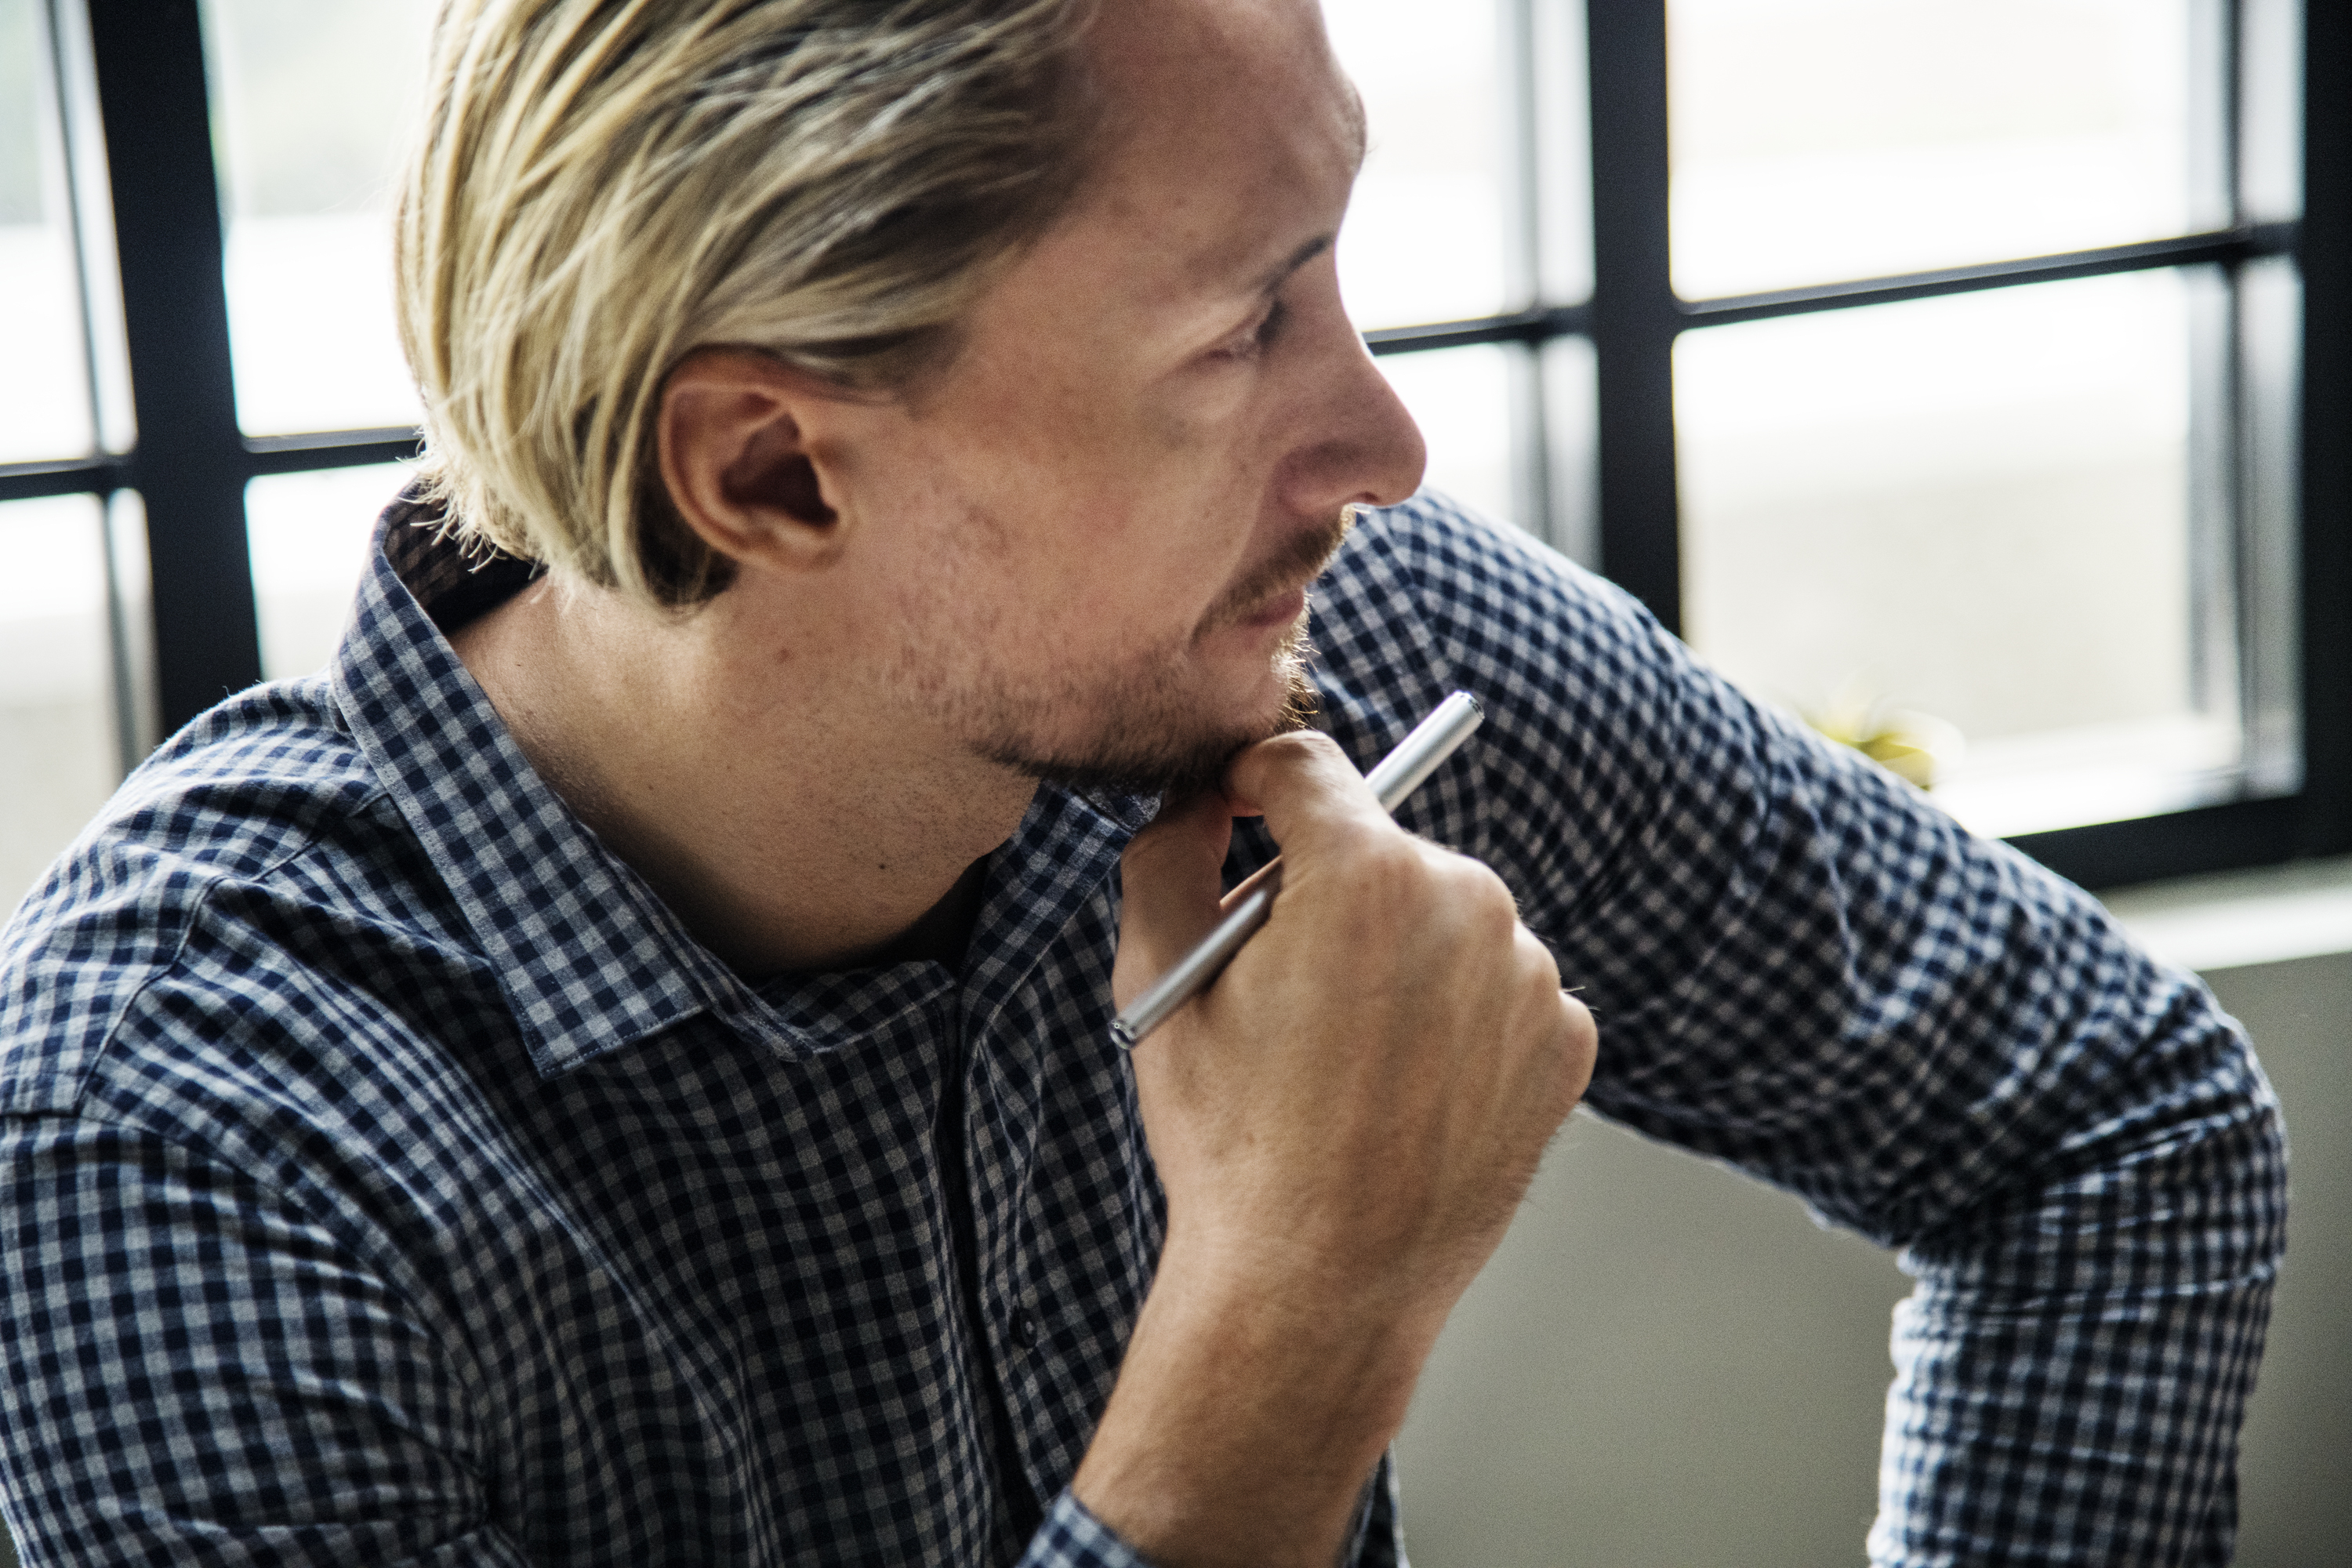
american, brainstorming, business, businessman, busy, career, caucasian, communication, cooperation, corporate, discussion, employment, european, ideas, job, lifestyle, man, manager, meeting, name, occupation, office, person, planning, professional, project, startup, strategy, talking, team, teamwork, thinking, westerner, work, working, workplace, chin, audio, neck, facial hair